Demographics of the Ottoman Empire

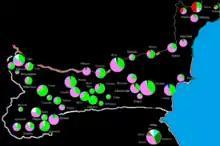
Distribution of the population of towns in the Danube Vilayet in 1876 according to Aubaret (excl. Niş sancak)

The total Population of the Danube Vilayet (excluding Niş sanjak) in 1876, estimated by the French consul Aubaret from the register: